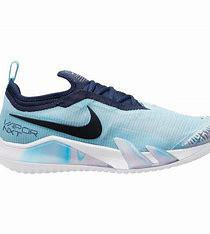
Brand: Nike
Model: Court React Vapor NXT